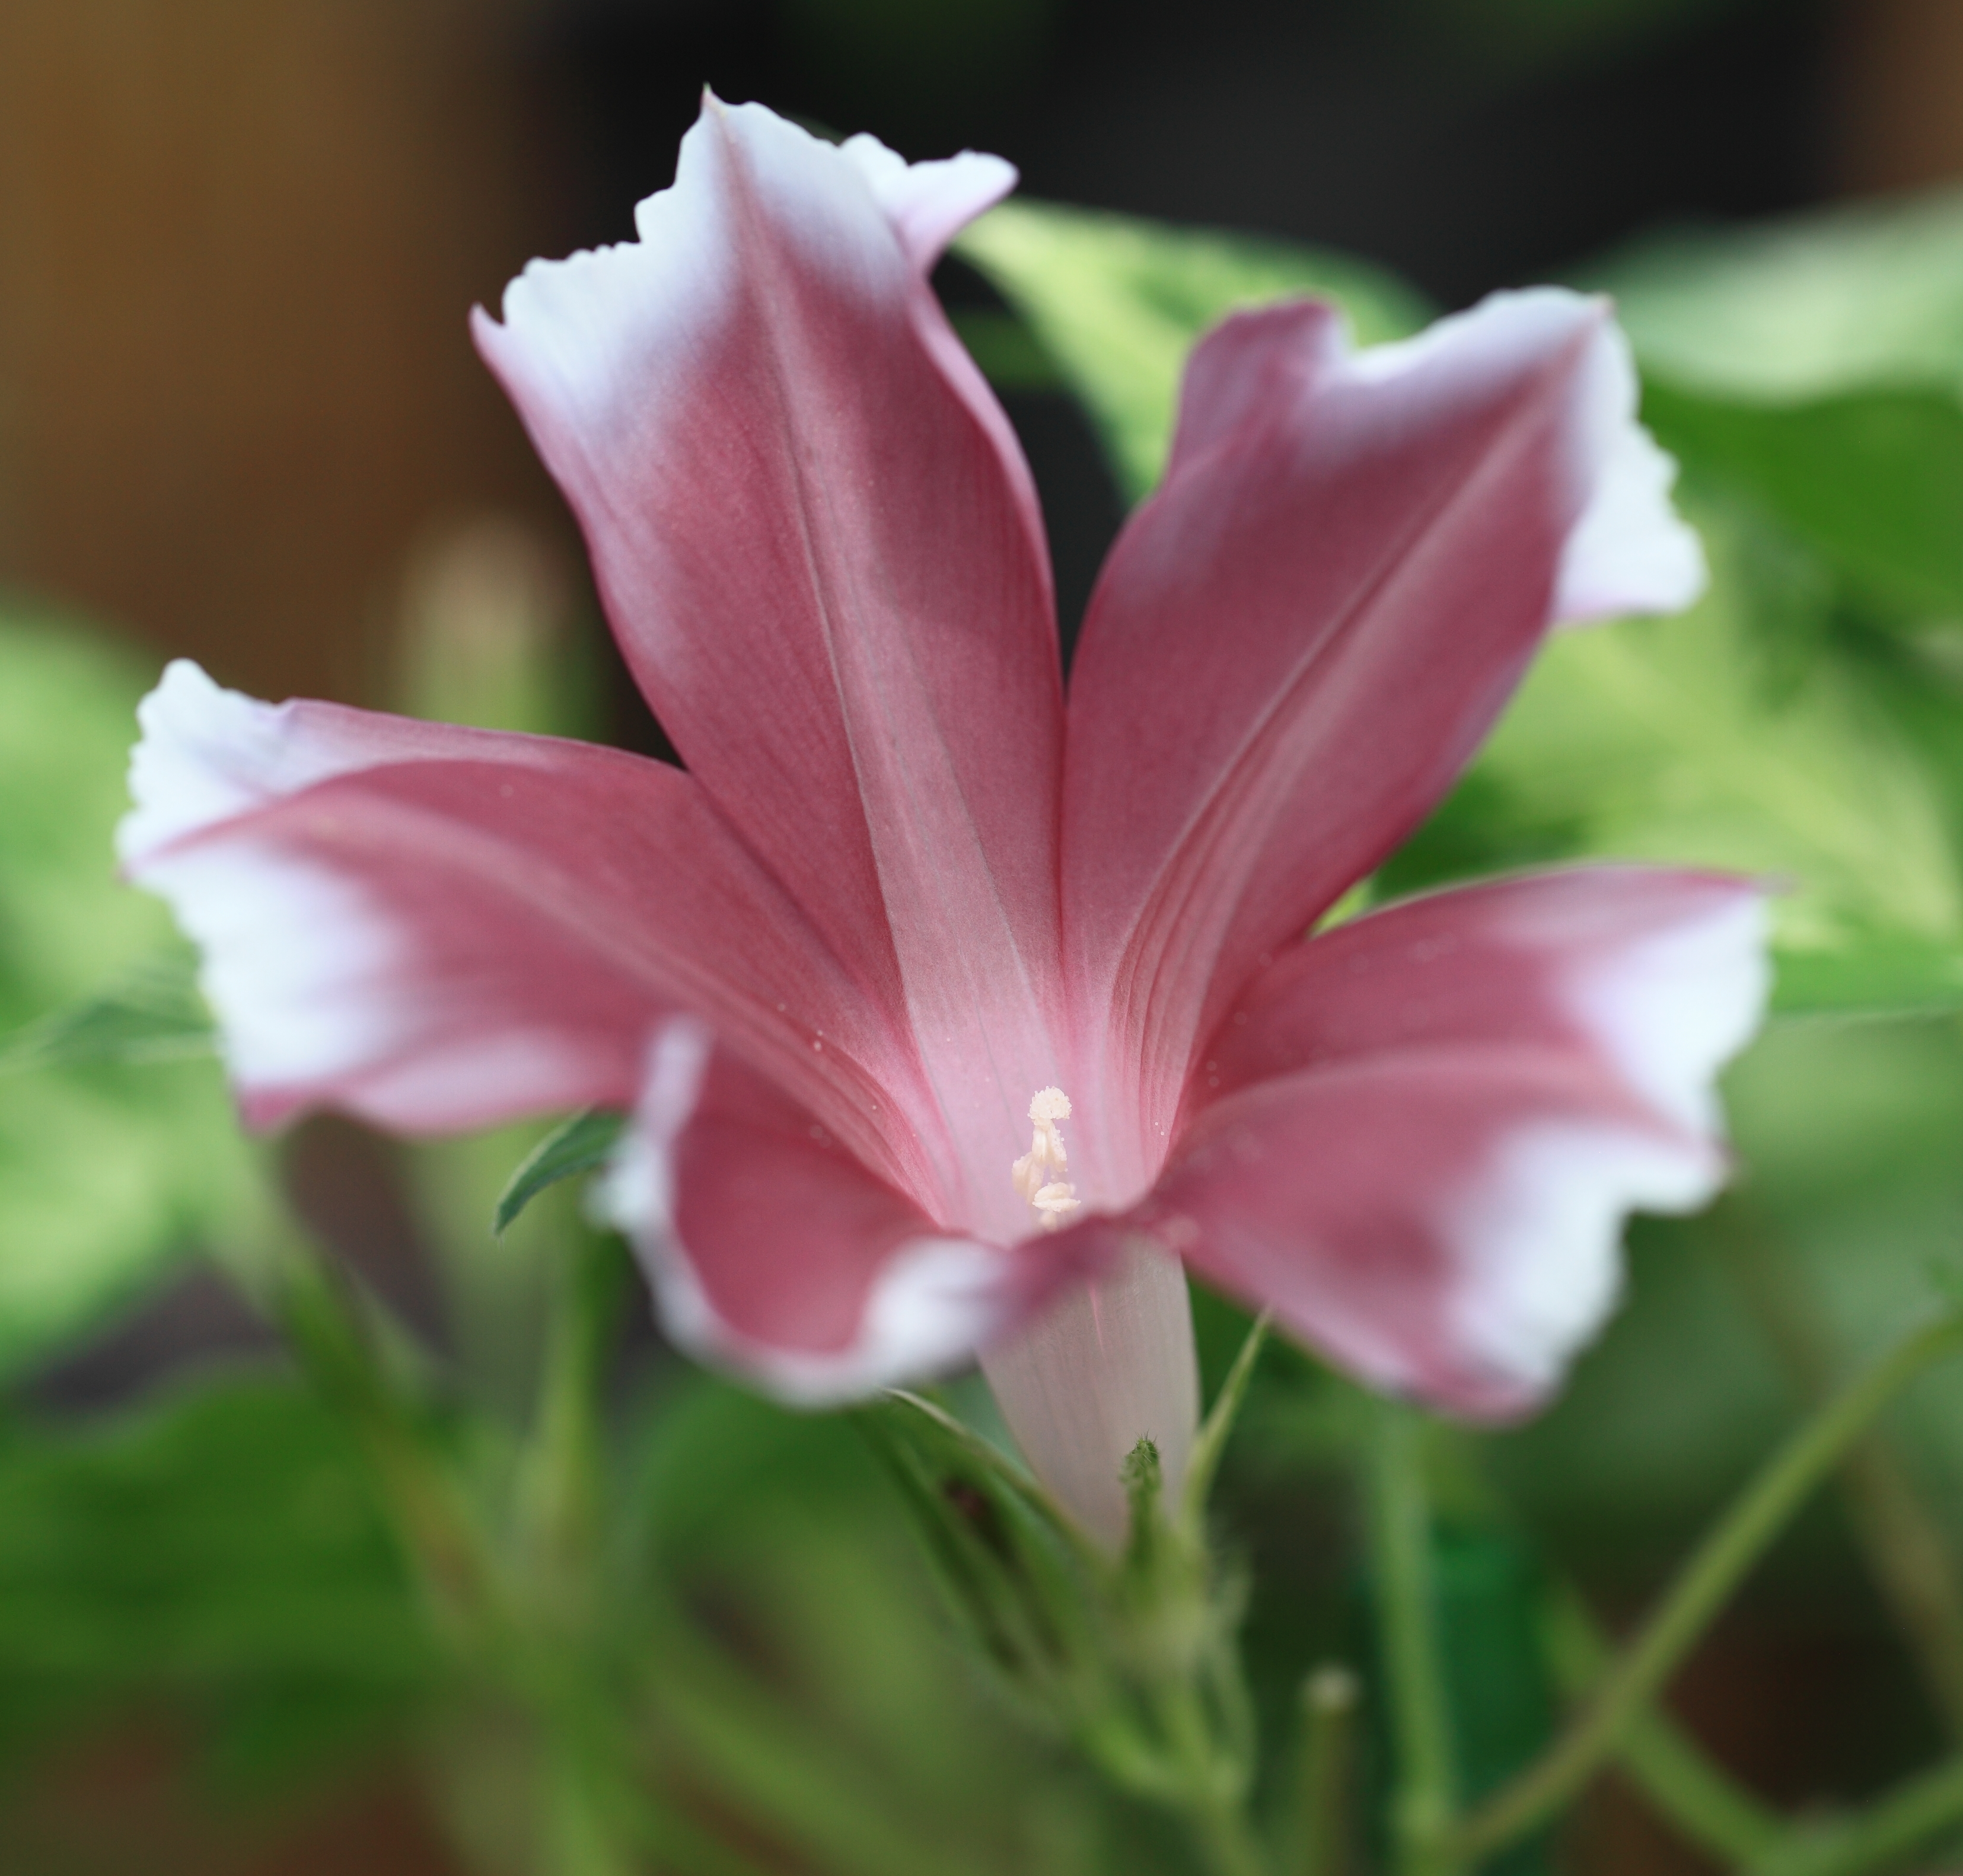
blossom, plant, flower, petal, high, botany, pink, flora, 5d, morningglory, sakura, hires, lily, markii, ipomoea, hi, res, resolution, chiba, macro photography, nil, taxonomy binomial ipomoeanil, flowering plant, plant stem, land plant